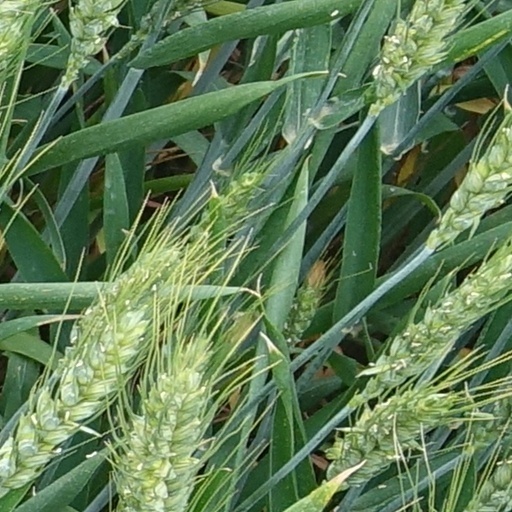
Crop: wheat